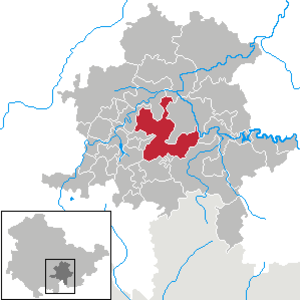
Saalfelder Höhe est une municipalité allemande du land de Thuringe, dans l'arrondissement de Saalfeld-Rudolstadt, au centre de l'Allemagne. En 2015, sa population est de 3 035 habitants.